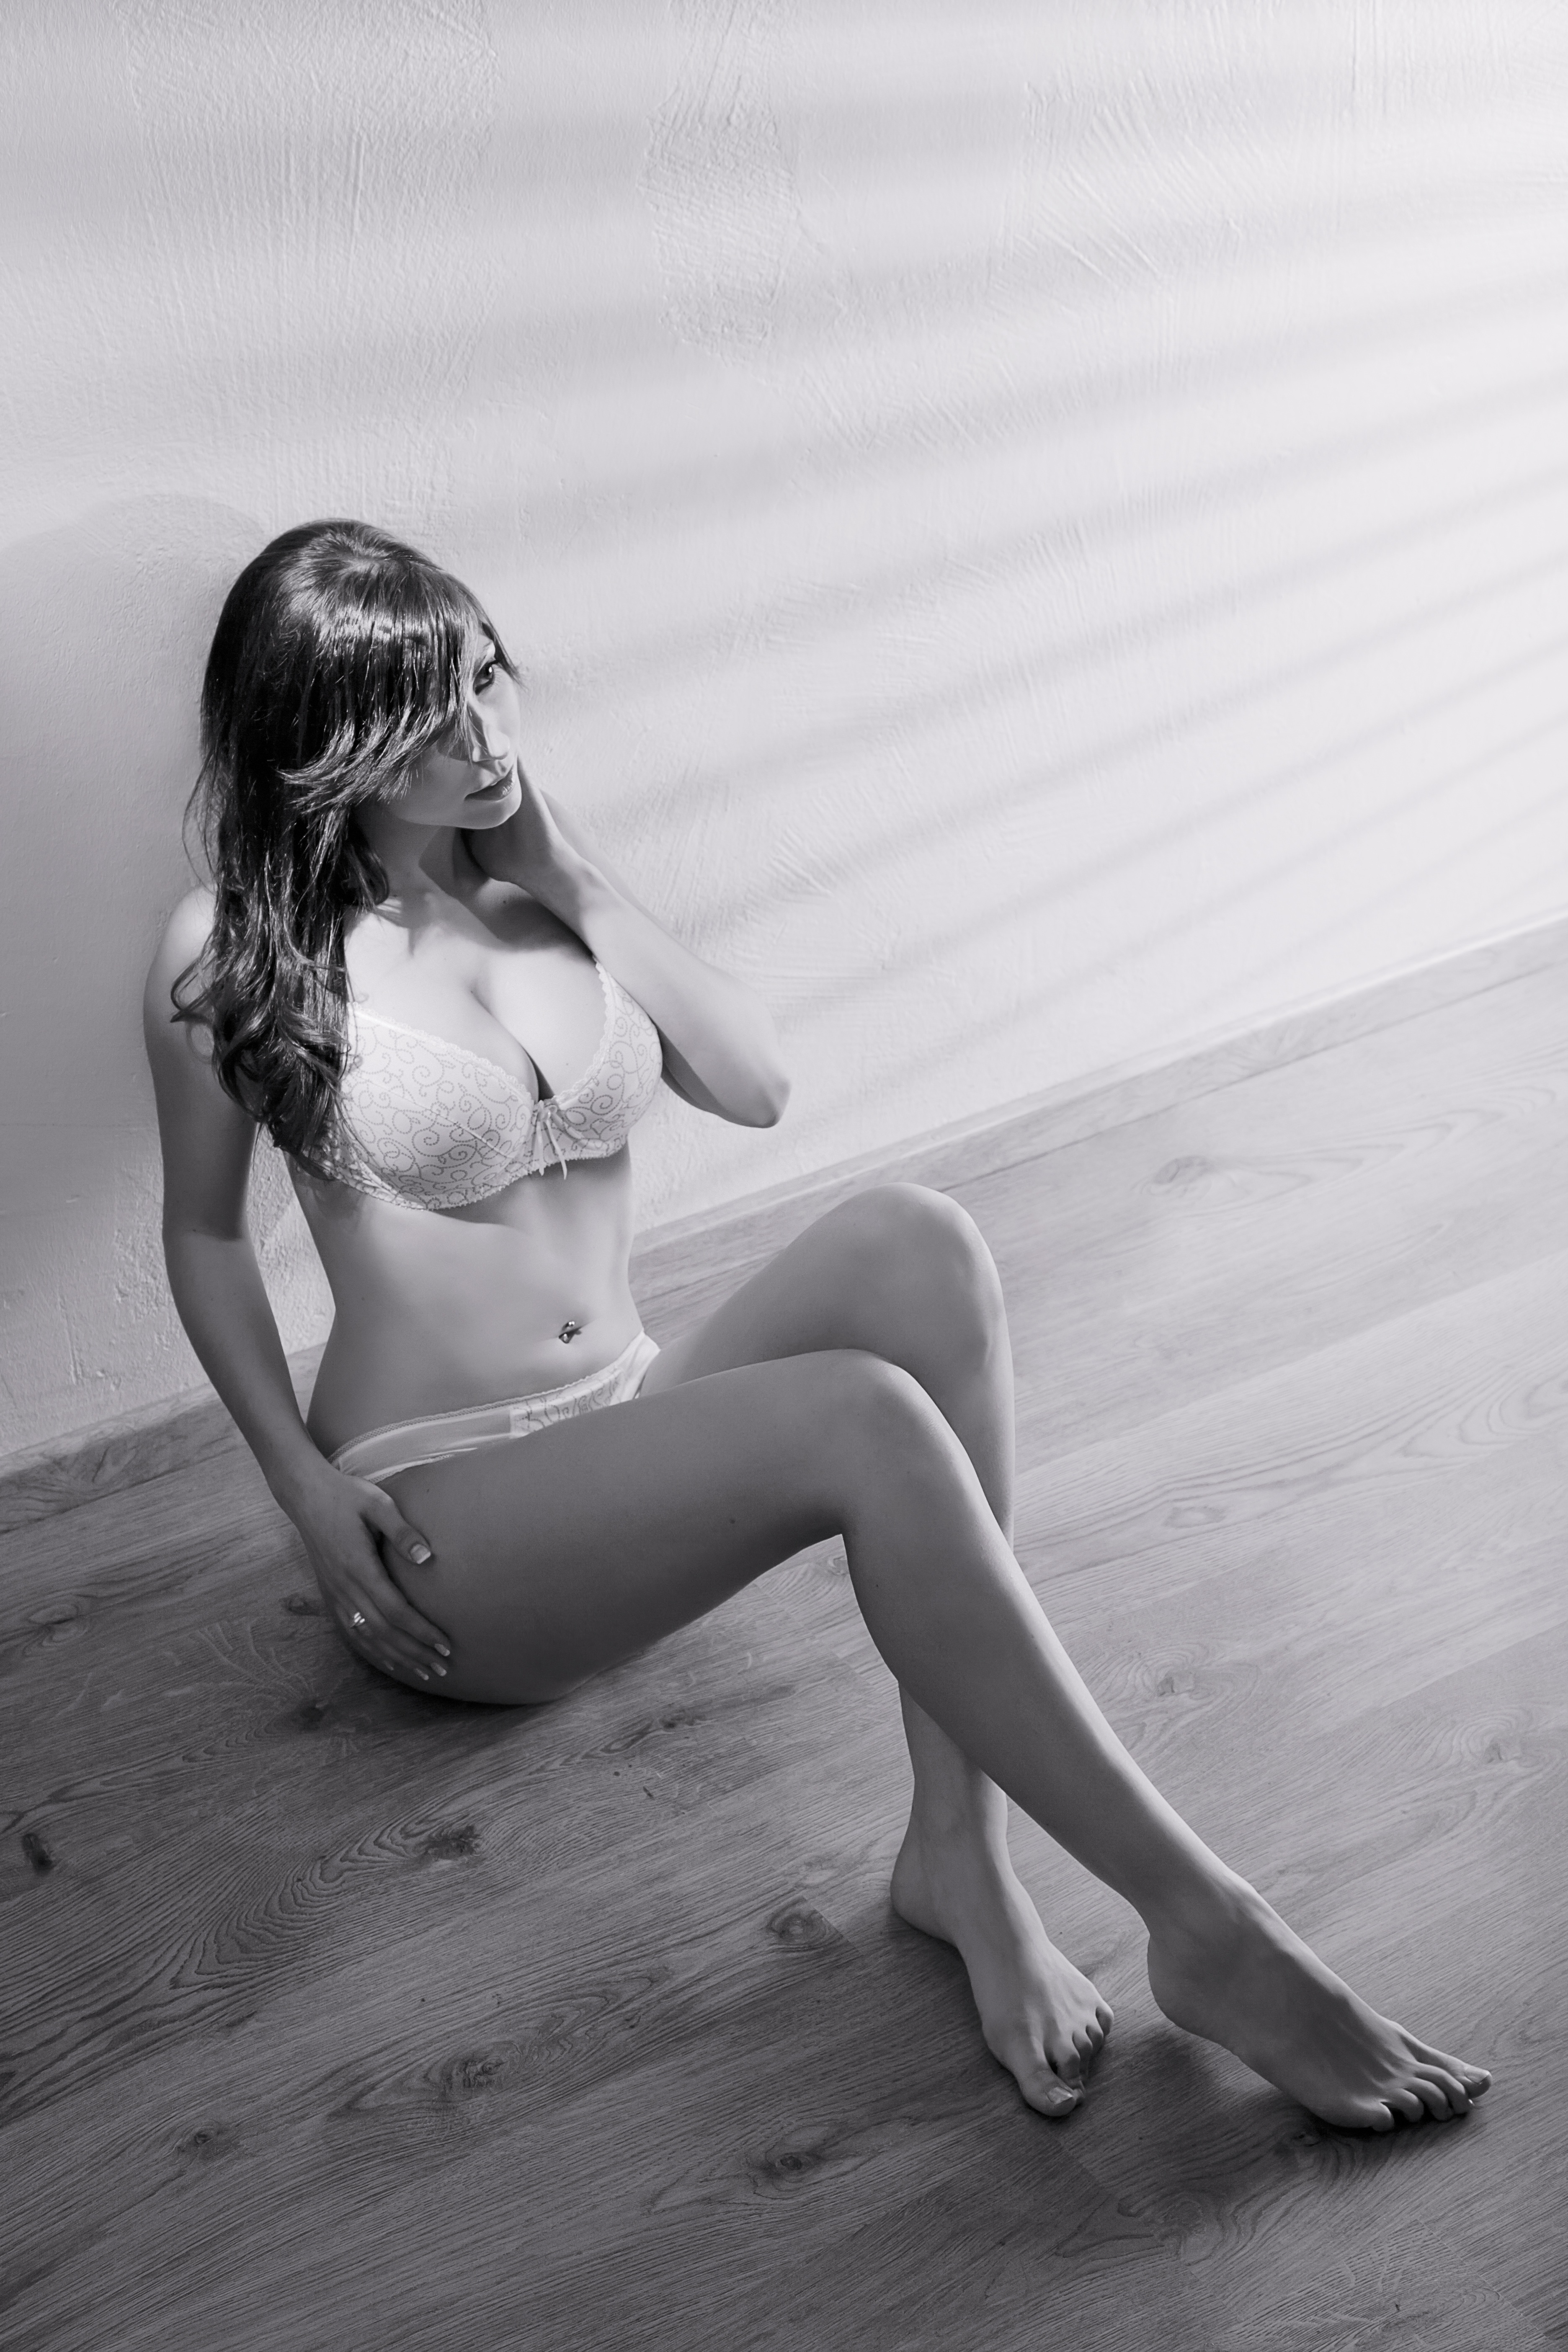
hand, person, black and white, girl, woman, white, photography, leg, model, sitting, fashion, clothing, black, monochrome, lady, human body, lingerie, dress, photograph, beauty, sexy, nu, glamour, erotic, photo shoot, monochrome photography, portrait photography, human positions, art model